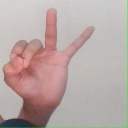
अक्षर: ण